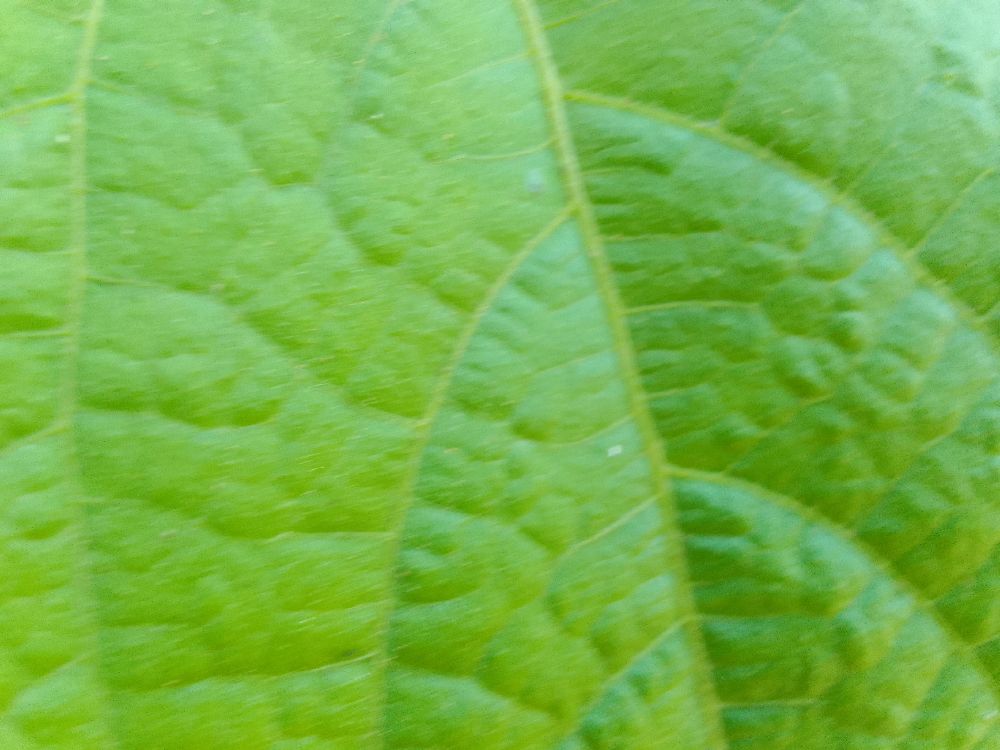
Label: healthy